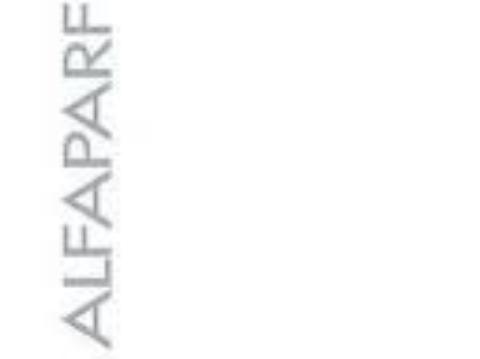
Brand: ALFAPARF
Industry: Necessities